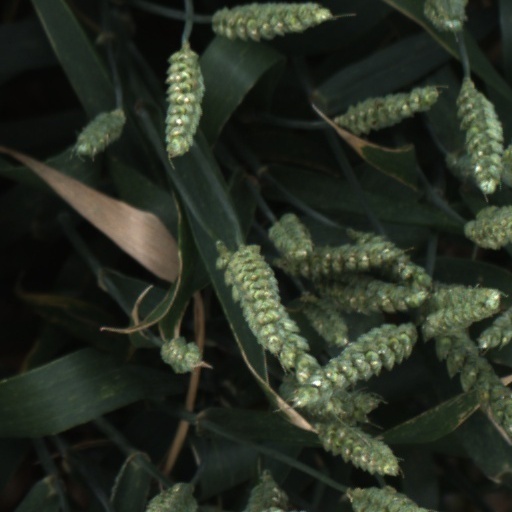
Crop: wheat